Anda, Heilongjiang

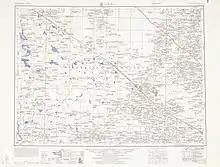
Map including Anda (labeled as An-ta (walled)) (AMS, 1955)

Archaeological sites in the area suggest human activities such as hunting and fishing in Anda can be traced back to 6000 years ago during the Neolithic Era.